Rafael (footballer, born 1990)

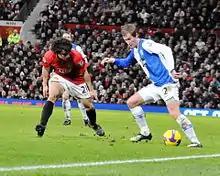
Rafael defending against Morten Gamst Pedersen of Blackburn Rovers

On 27 October 2009, Fábio, Rafael's twin brother, was booked for a foul committed by Rafael in United's 2–0 League Cup victory over Barnsley. Manchester United appealed and The FA agreed it was a case of mistaken identity, transferring the card over to Rafael. On 30 December, Rafael scored the second goal of his Manchester United career and the first at Old Trafford in a 5–0 league win over Wigan Athletic. On 7 April 2010, Rafael was sent off for the first time in his United career, receiving two yellow cards either side of half-time against Bayern Munich in the second leg of the Champions League quarter-final tie. Despite United winning the game, they were eliminated from the competition due to the away goals rule when the aggregate score was 4–4. Despite this red card, Sir Alex Ferguson praised Rafael for his performance and stated that "he absolutely dominated Franck Ribéry".